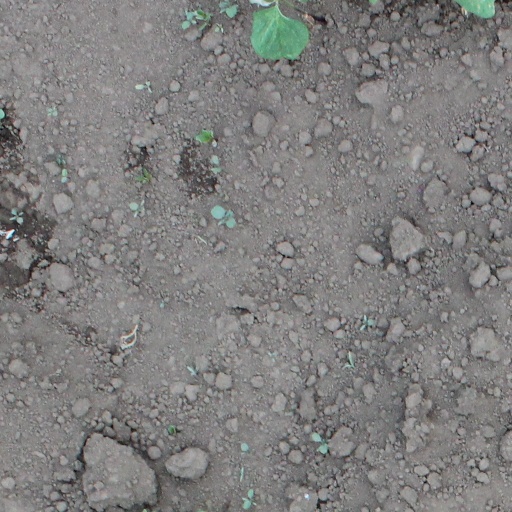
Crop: soybean